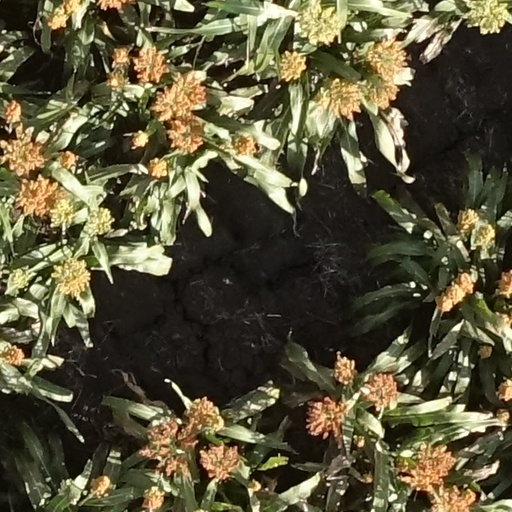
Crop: sorghum